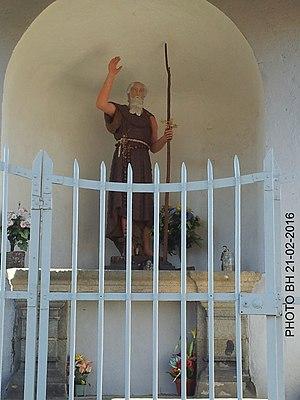
Marien de Combraille
Saint Marien est un saint vénéré en Combrailles et fêté le 19 septembre.